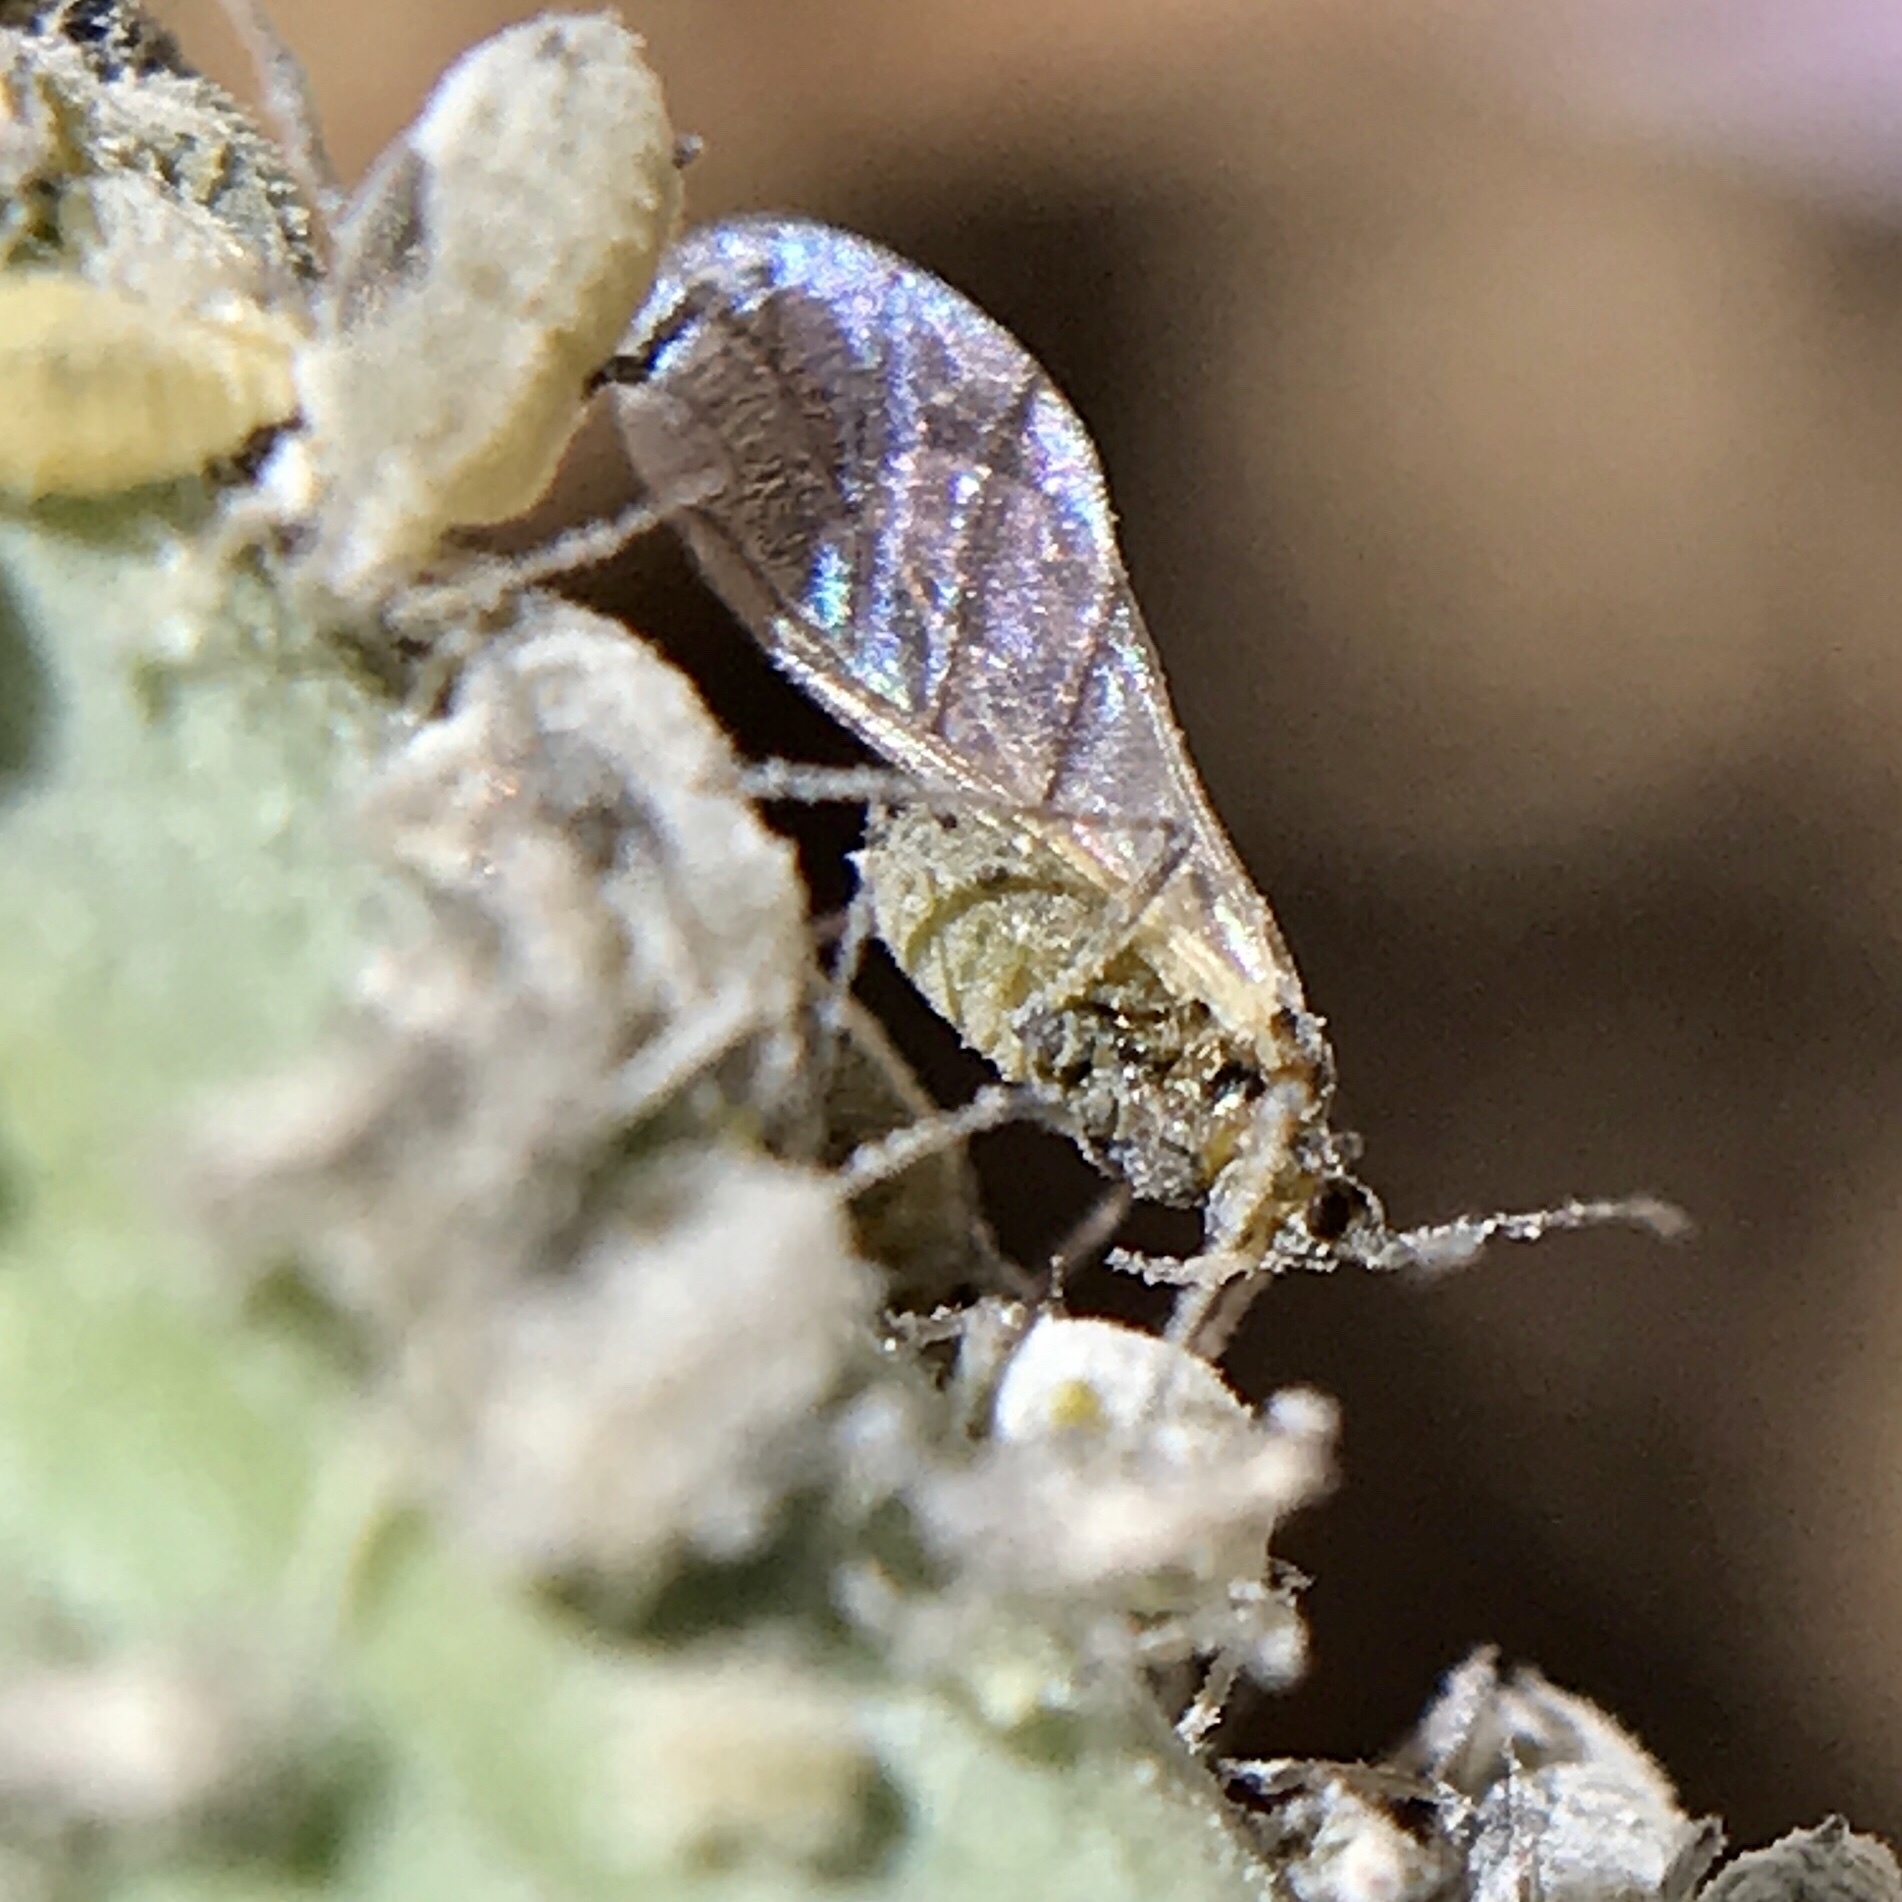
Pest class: cabbage_aphid